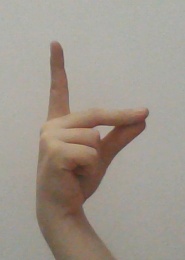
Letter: ta